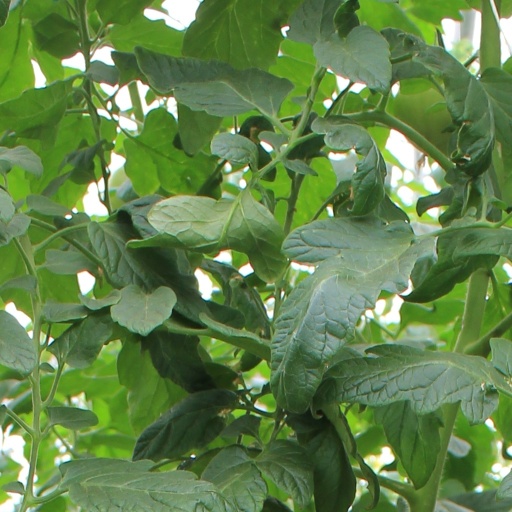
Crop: tomato